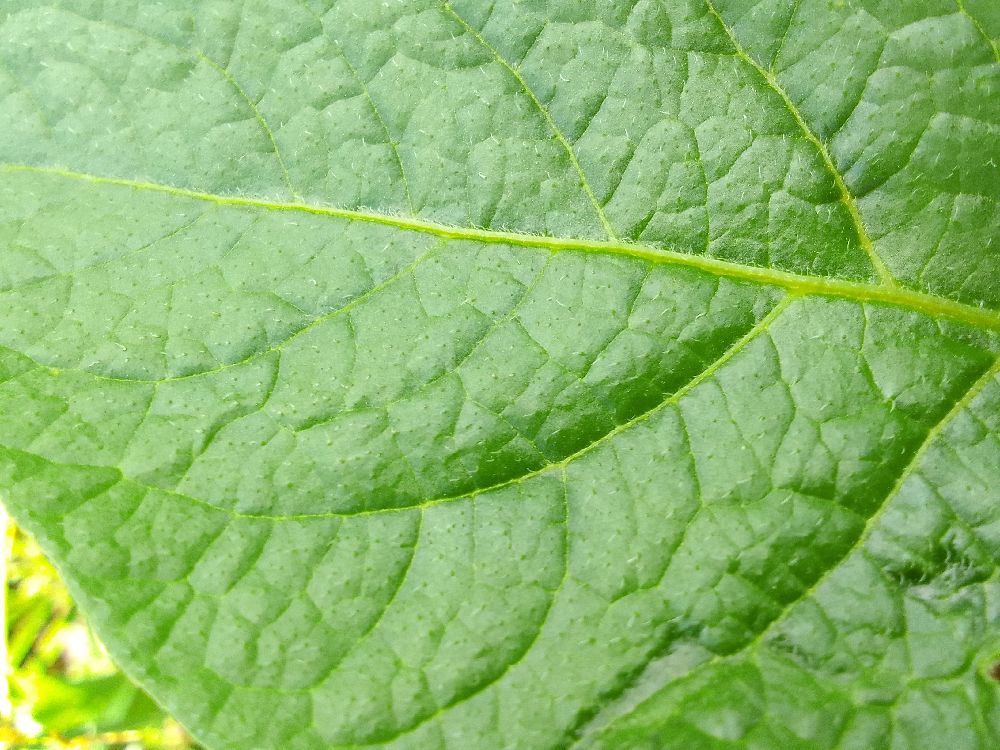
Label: Healthy